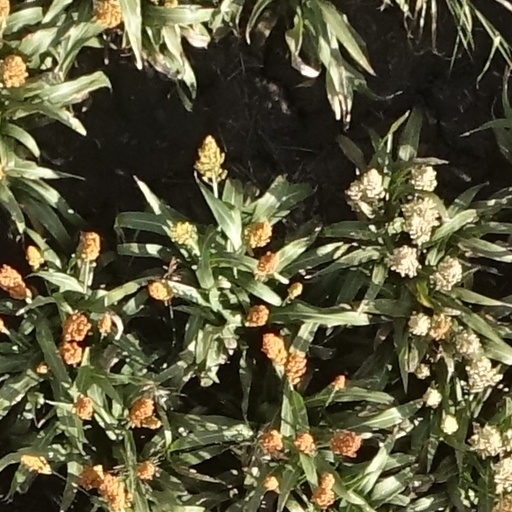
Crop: sorghum